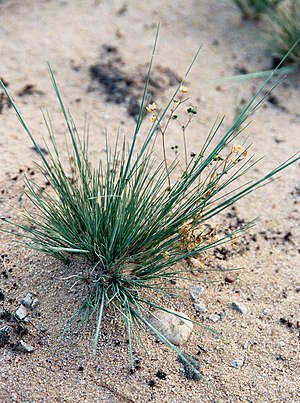
Sandskæg (art)
Sandskæg (Corynephorus canescens)